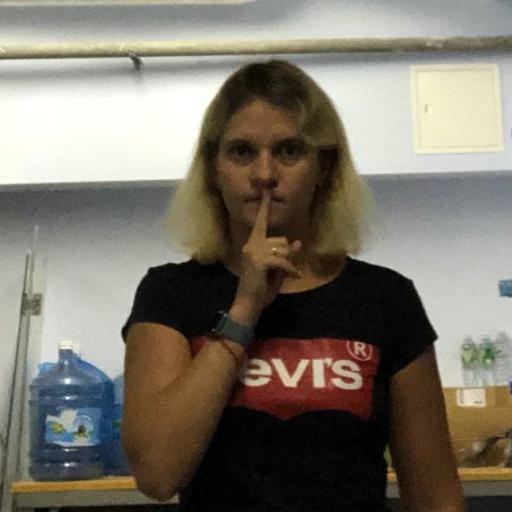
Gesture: mute